Enranger G3

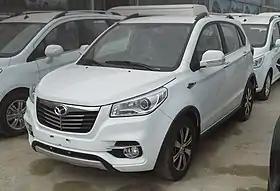
Enranger G3

The Enranger G3 is a subcompact crossover SUV manufactured in China by Weichai Auto under the Enranger or Yingzhi (英致) brand.